Dublin University Press

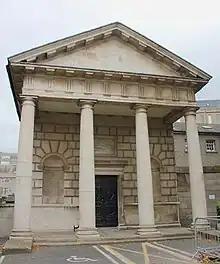
Dublin Trinity College Printing House

Dublin University Press was a former imprint of the University of Dublin operating from 1734–1976. The first edition it produced was a Greek version of Plato's "Dialogues" in 1738.